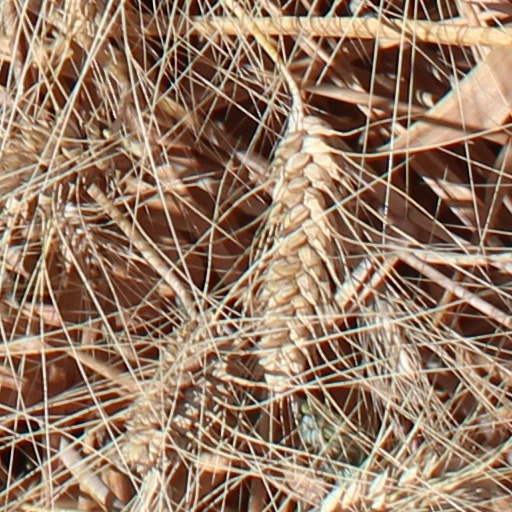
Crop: wheat